Kouhei Takeda

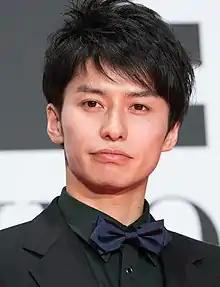
Takeda at the Opening Ceremony of the Tokyo International Film Festival 2016

is a Japanese actor, entertainer, and model. He is best known for his roles as Kohei Kitahanada in Fuji TV's "Hanazakari no Kimitachi e/Ikemen Paradise" drama, Otoya Kurenai and Kazumi Sawatari in TV Asahi's tokusatsu series "Kamen Rider Kiva" and "Kamen Rider Build".